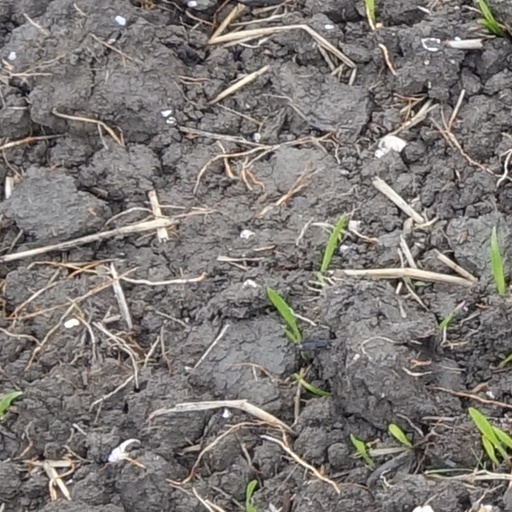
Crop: wheat